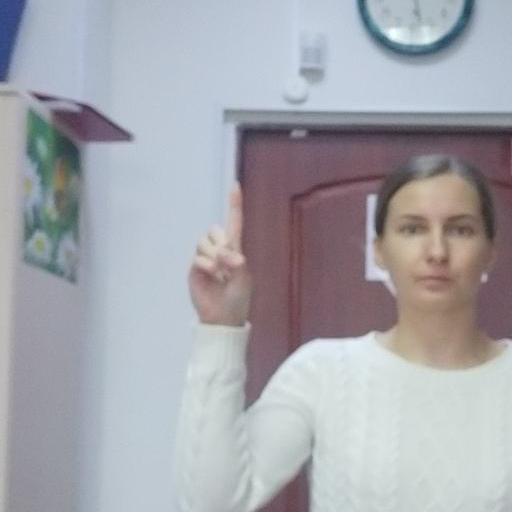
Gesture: one